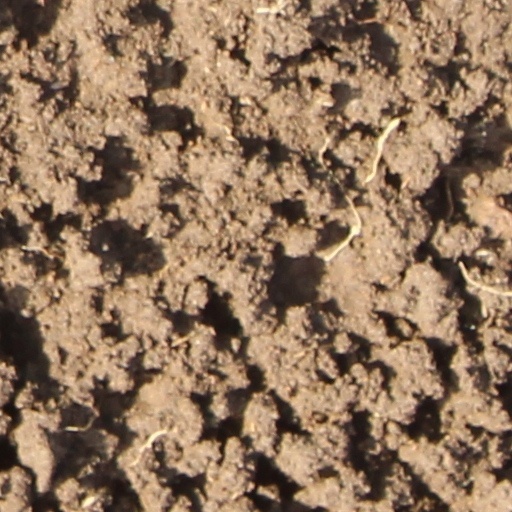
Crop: wheat